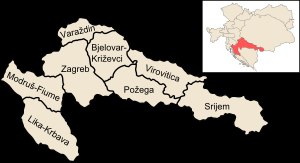
Kongeriget Kroatien og Slavonien
Kroatien-Slavonien i Ungarn
Kongeriget Kroatien og Slavonien var et autonomt kongerige indenfor det østrig-ungarske dobbeltmonarki. Det tilhørte den ungarske del af monarkiet og omfattede dele af dagens Kroatien og Vojvodina.